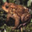
Label: frog